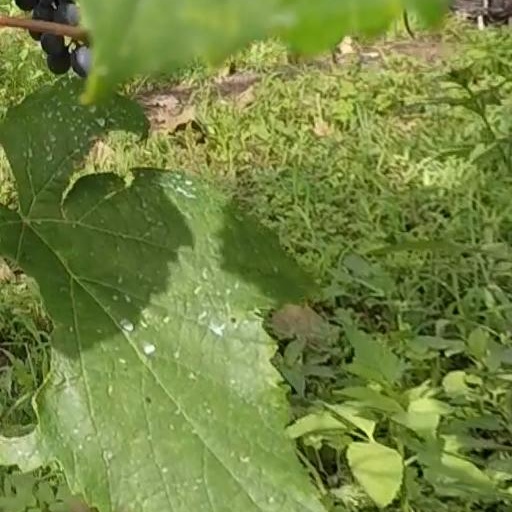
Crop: grape